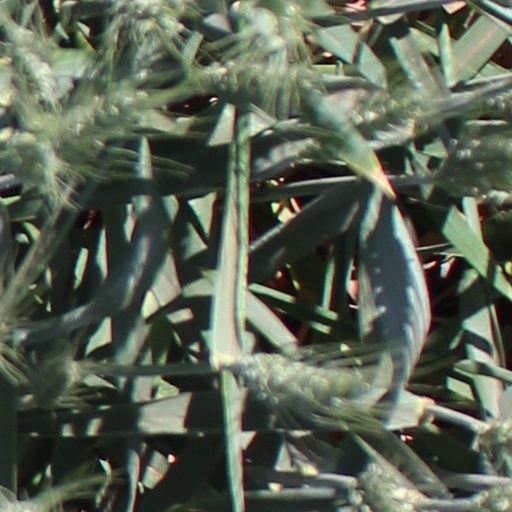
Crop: wheat